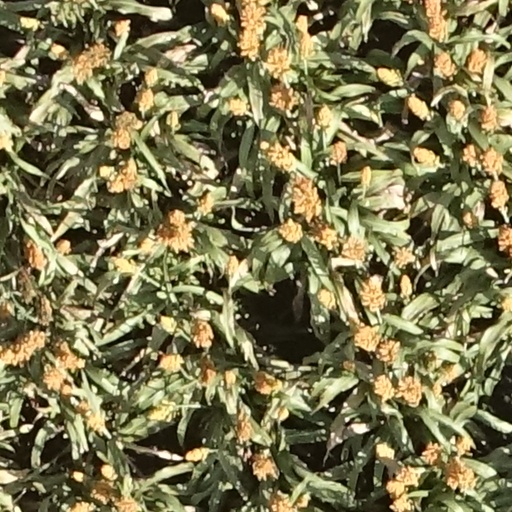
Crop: sorghum